List of Nippon Professional Baseball perfect games

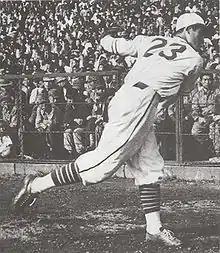
Hideo Fujimoto threw the first perfect game in Nippon Professional Baseball history, on June 28, 1950.

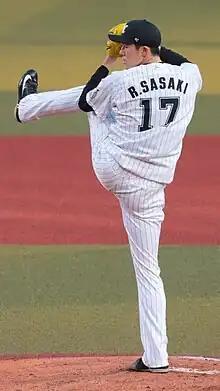
Rōki Sasaki threw the most recent NPB perfect game, on April 10, 2022.

In baseball, throwing a perfect game is a pitching accomplishment in which one or more pitchers does not allow a baserunner on base over the course of one game. In Nippon Professional Baseball, a perfect game is an extremely rare occurrence, only occurring 16 times.